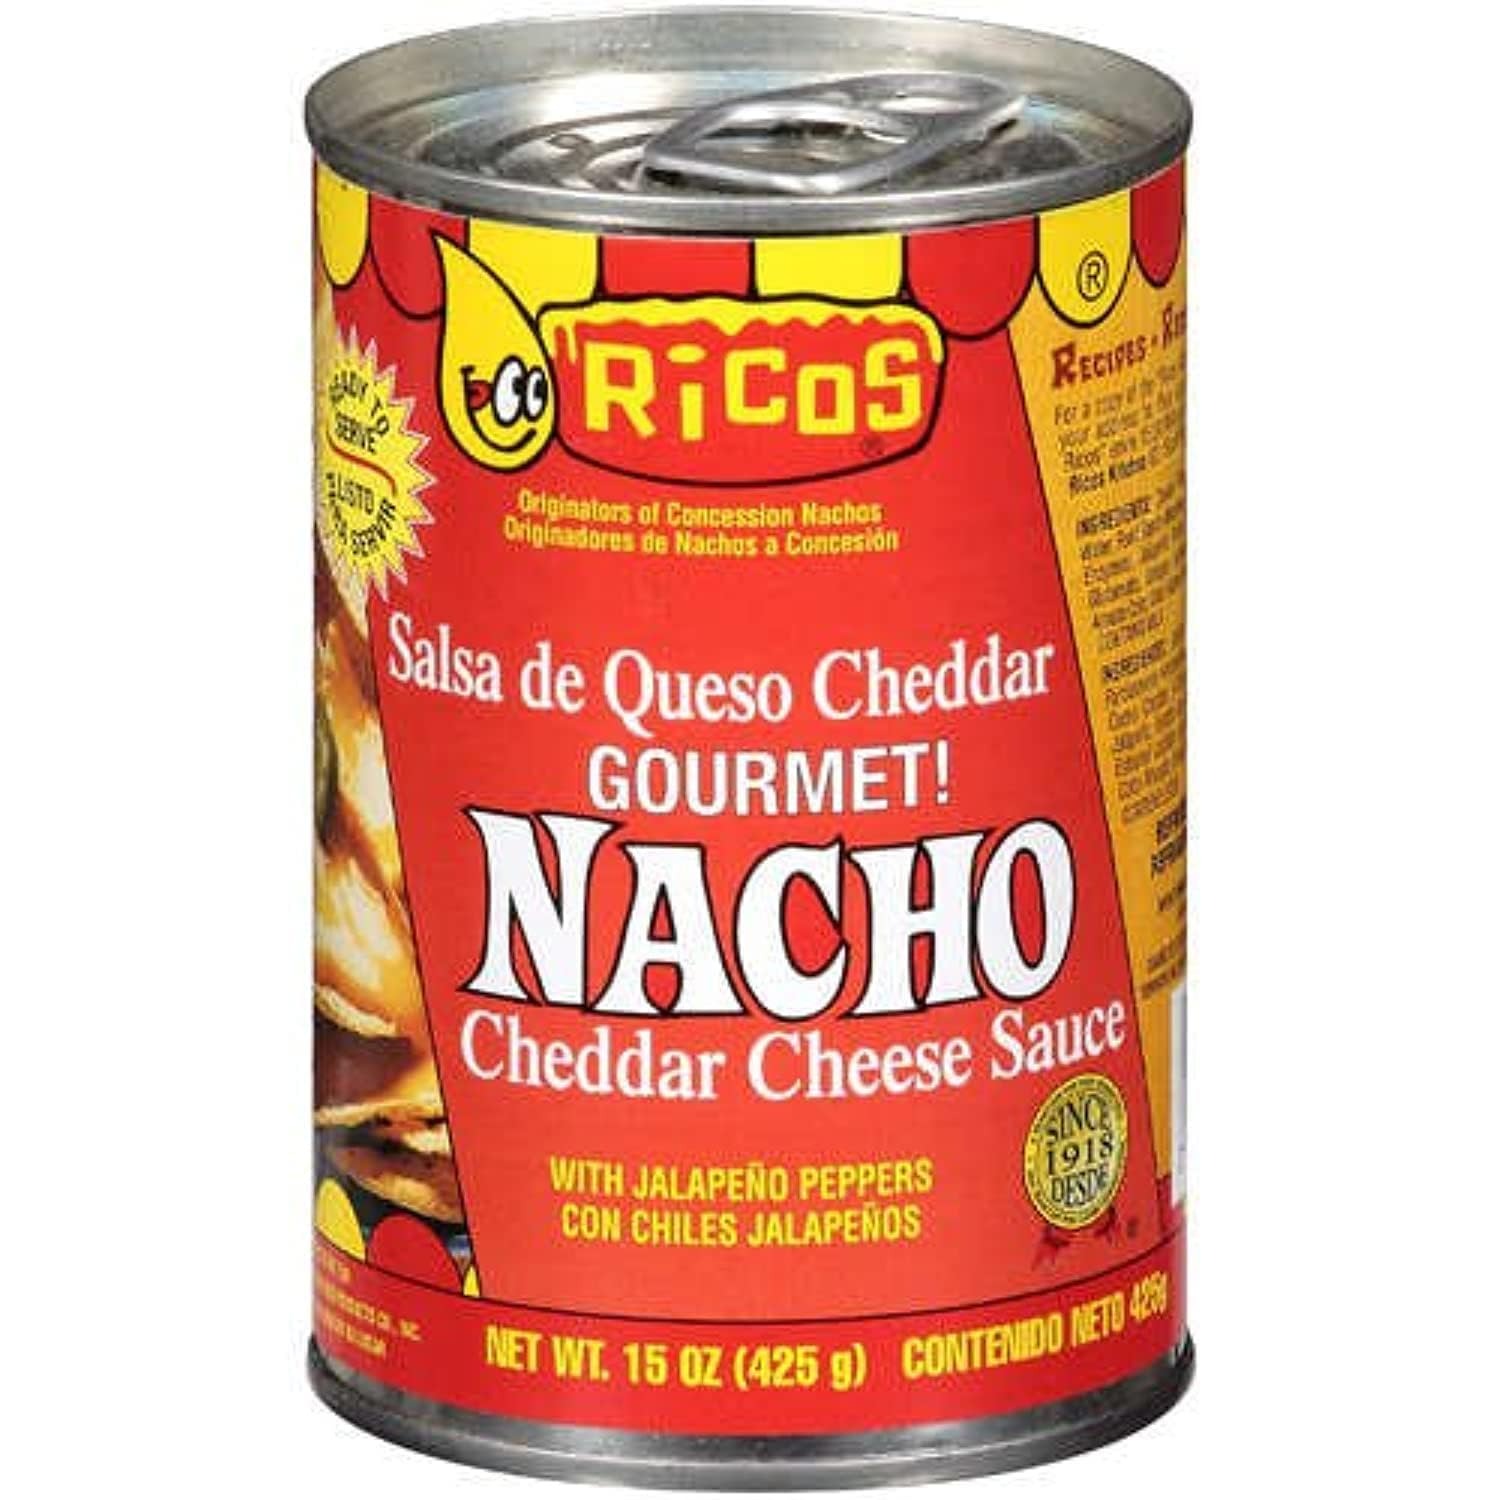
Item Name: Rico's Cheese Sauce 15oz Can (Pack of 6) Choose Flavor Below (Gourmet Nacho Cheddar with Jalapeno Peppers)
Bullet Point: Pack of 6
Value: 90.0
Unit: Ounce

Price: 3.38